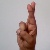
The image shows a hand gesture representing the letter 'R' in Indian Sign Language.